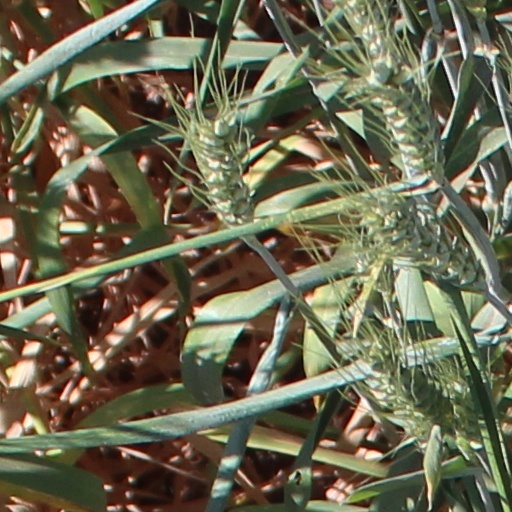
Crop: wheat